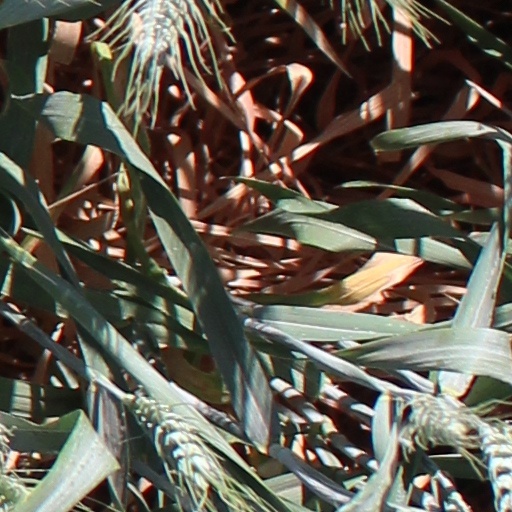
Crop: wheat